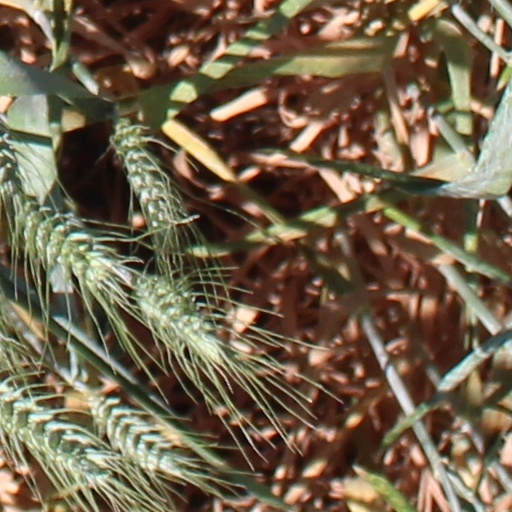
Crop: wheat